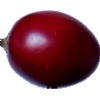
Label: Tamarillo 1